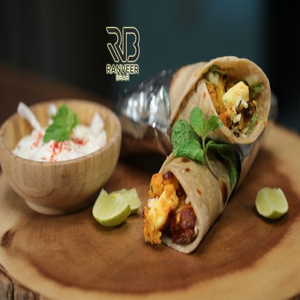
Dish: kathiroll